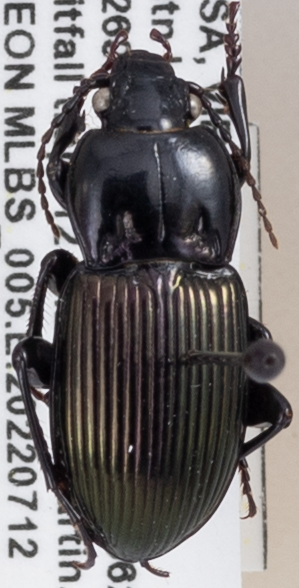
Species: Myas cyanescens
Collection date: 2022-07-12
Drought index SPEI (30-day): -0.348
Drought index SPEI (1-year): -0.9
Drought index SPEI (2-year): -0.39